Dennis DeYoung

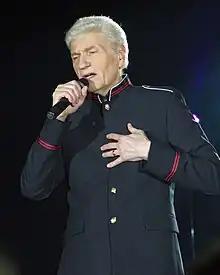
DeYoung performing in 2019

Dennis DeYoung (born February 18, 1947) is an American singer, songwriter and keyboardist. He was a founding member of the rock band Styx and served as its primary lead vocalist and keyboardist from 1972 until 1999. DeYoung was the band's most prolific and successful writer, having been credited as the writer of more Styx songs than any other band member. DeYoung penned seven of the band's eight "Billboard" top 10 singles as well as a solo top 10 single.